CTrain

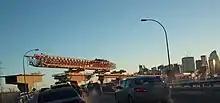
West LRT construction over Bow Trail

In July 2001, Calgary Transit brought the first of 15 new SD-160 LRVs into service to accommodate the South LRT Extension Phase I and increased capacity. Throughout 2003, another 17 SD-160 LRVs were introduced into the fleet to accommodate the northwest extension to Dalhousie as well as the South LRT Extension Phase II. However, demand for light rail has exploded in recent years. In the decade prior to 2006, the city's population grew by 25% to over 1 million people, while ridership on the CTrain grew at twice that rate, by 50% in only 10 years. This resulted in severe overcrowding on the trains and demands for better service. In December, 2004, city council approved an order for 33 additional SD-160 vehicles from Siemens to not only address overcrowding, but to accommodate the northeast extension to McKnight–Westwinds and the northwest extension to Crowfoot. These new SD–160s started to enter service in November, 2006. In December 2006, CT extended the order by seven cars to a total of 40 cars, which had all been delivered by the spring of 2008. This brought the total of first-generation SD–160s to 72 cars numbered 2201 – 2272. These cars were all delivered without air conditioning, and retrofitted with air conditioning between 2009 and 2011.